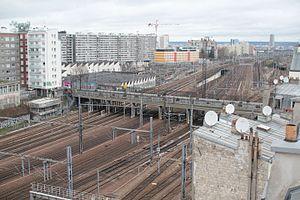
Le pont Marcadet de la rue Ordener, dans le 18e arrondissement de Paris, lieu où se situait l'ancienne gare de Pont-Marcadet. Le dépôt de La Chapelle est au second plan à gauche.
La gare de Pont-Marcadet est une ancienne gare ferroviaire française de la ligne de Paris-Nord à Lille, située dans le 18ᵉ arrondissement de Paris.
Le dépôt de La Chapelle est un dépôt de locomotives créé par la Compagnie des chemins de fer du Nord en 1845 près de la gare de Paris-Nord, à l'angle de la rue des Poissonniers et de la rue Ordener sur la commune de La Chapelle.